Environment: real
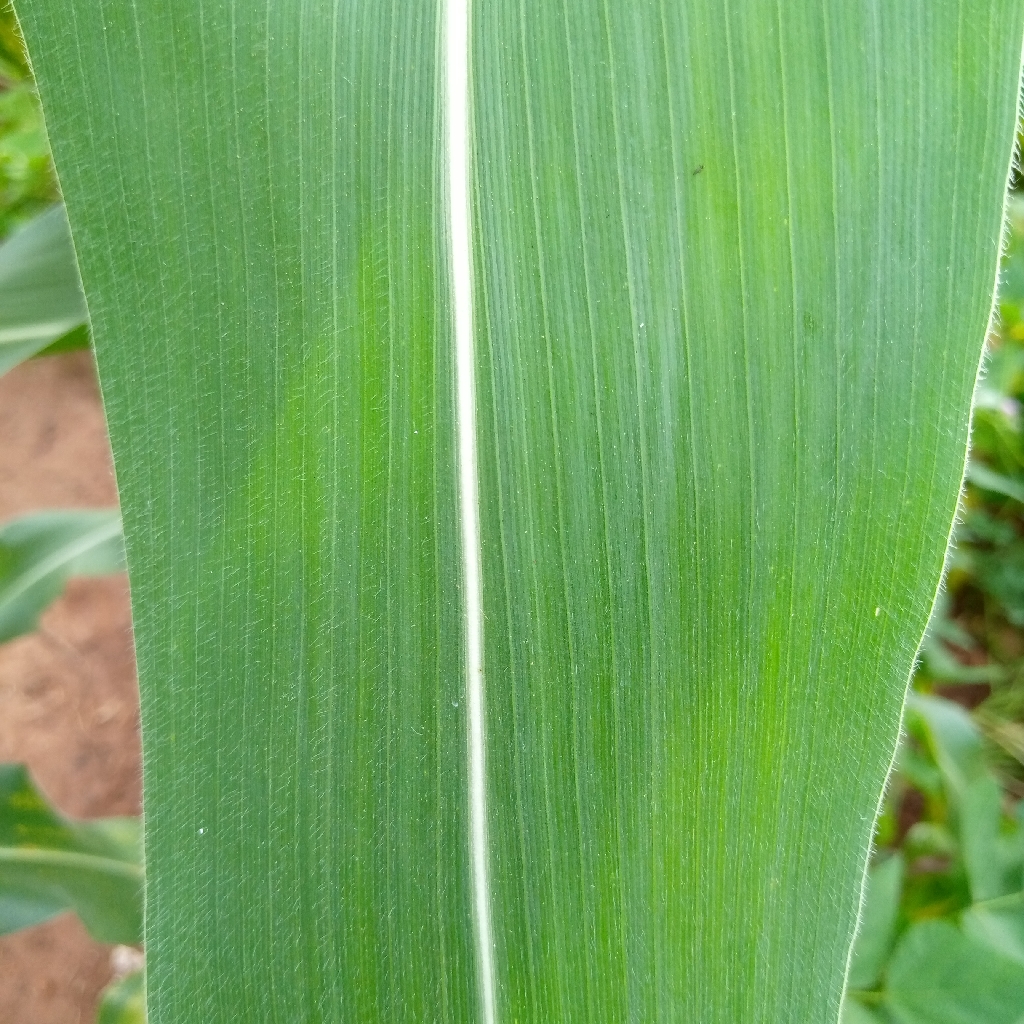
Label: healthy